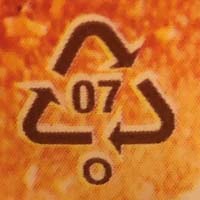
Plastic recycling code class: 7_other_resins